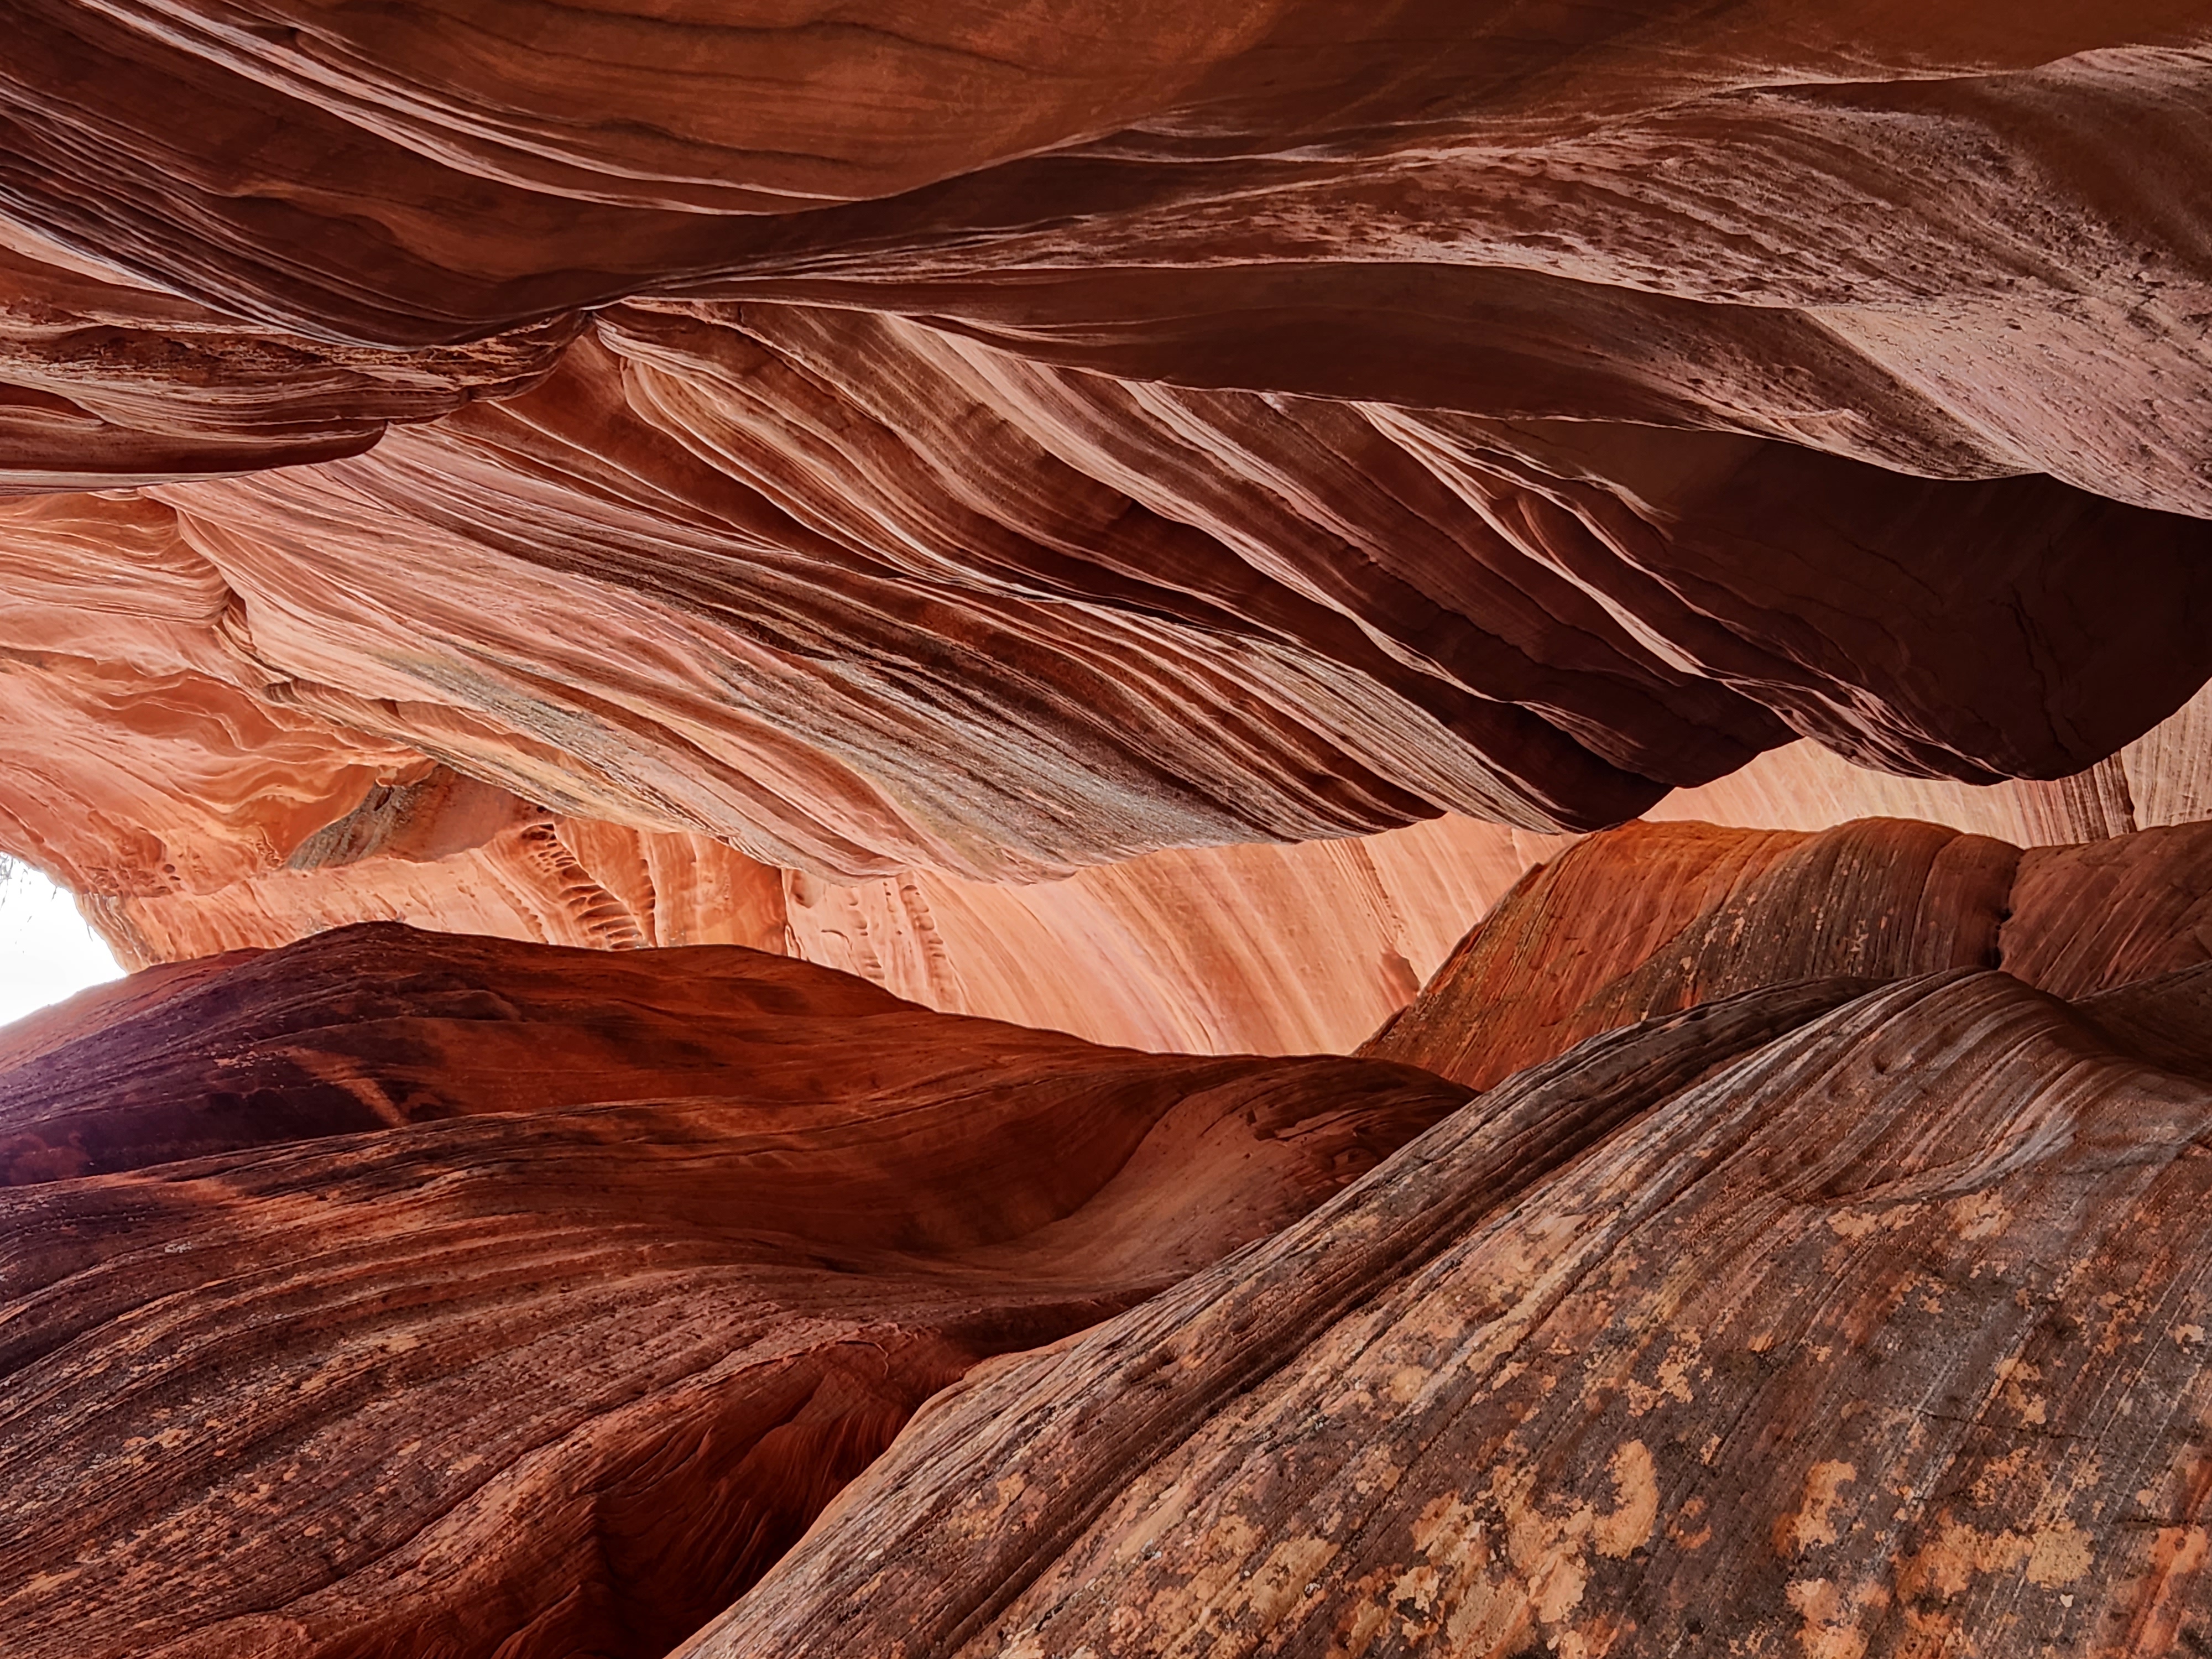
canyon, brown, bedrock, natural landscape, wood, sky, mountain, landscape, formation, outcrop, fault, rock, intrusion, erosion, badlands, plateau, soil, wadi, pattern, peach, art, batholith, makhtesh, narrows